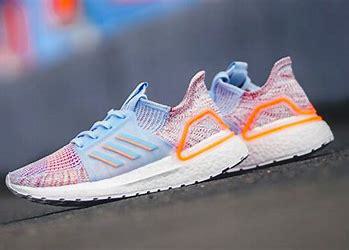
Brand: Adidas
Model: Ultraboost 19